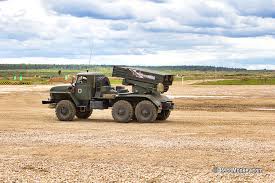
Label: Tornado